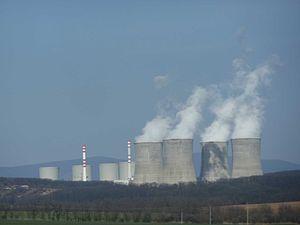
L'énergie en Slovaquie est très dépendante des importations de pétrole, de gaz naturel et de charbon. La consommation d'énergie primaire en Slovaquie a été en 2017 de 3,2 tep/habitant, supérieure de 72 % à la moyenne mondiale, mais inférieure de 13 % à celle de la France. La seule production locale d'énergie significative est le nucléaire qui en 2018 assurait 22,7 % de l'approvisionnement en énergie primaire du pays, et 58,5 % de sa production d'électricité. Les énergies renouvelables produisaient 23,7 % de l'électricité du pays.